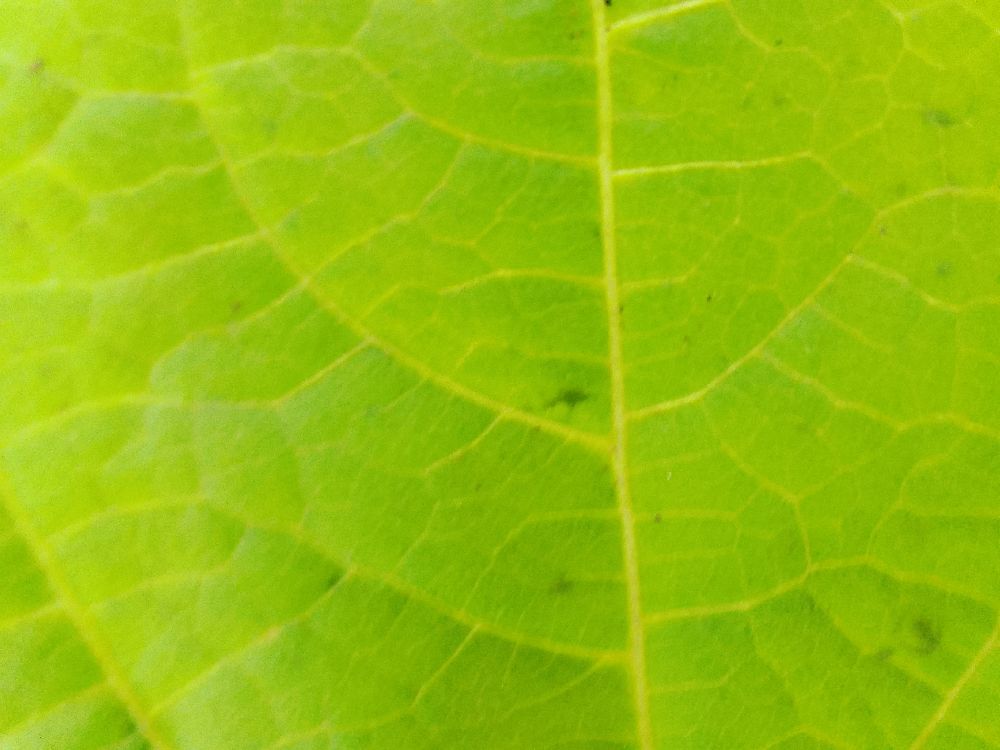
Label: healthy